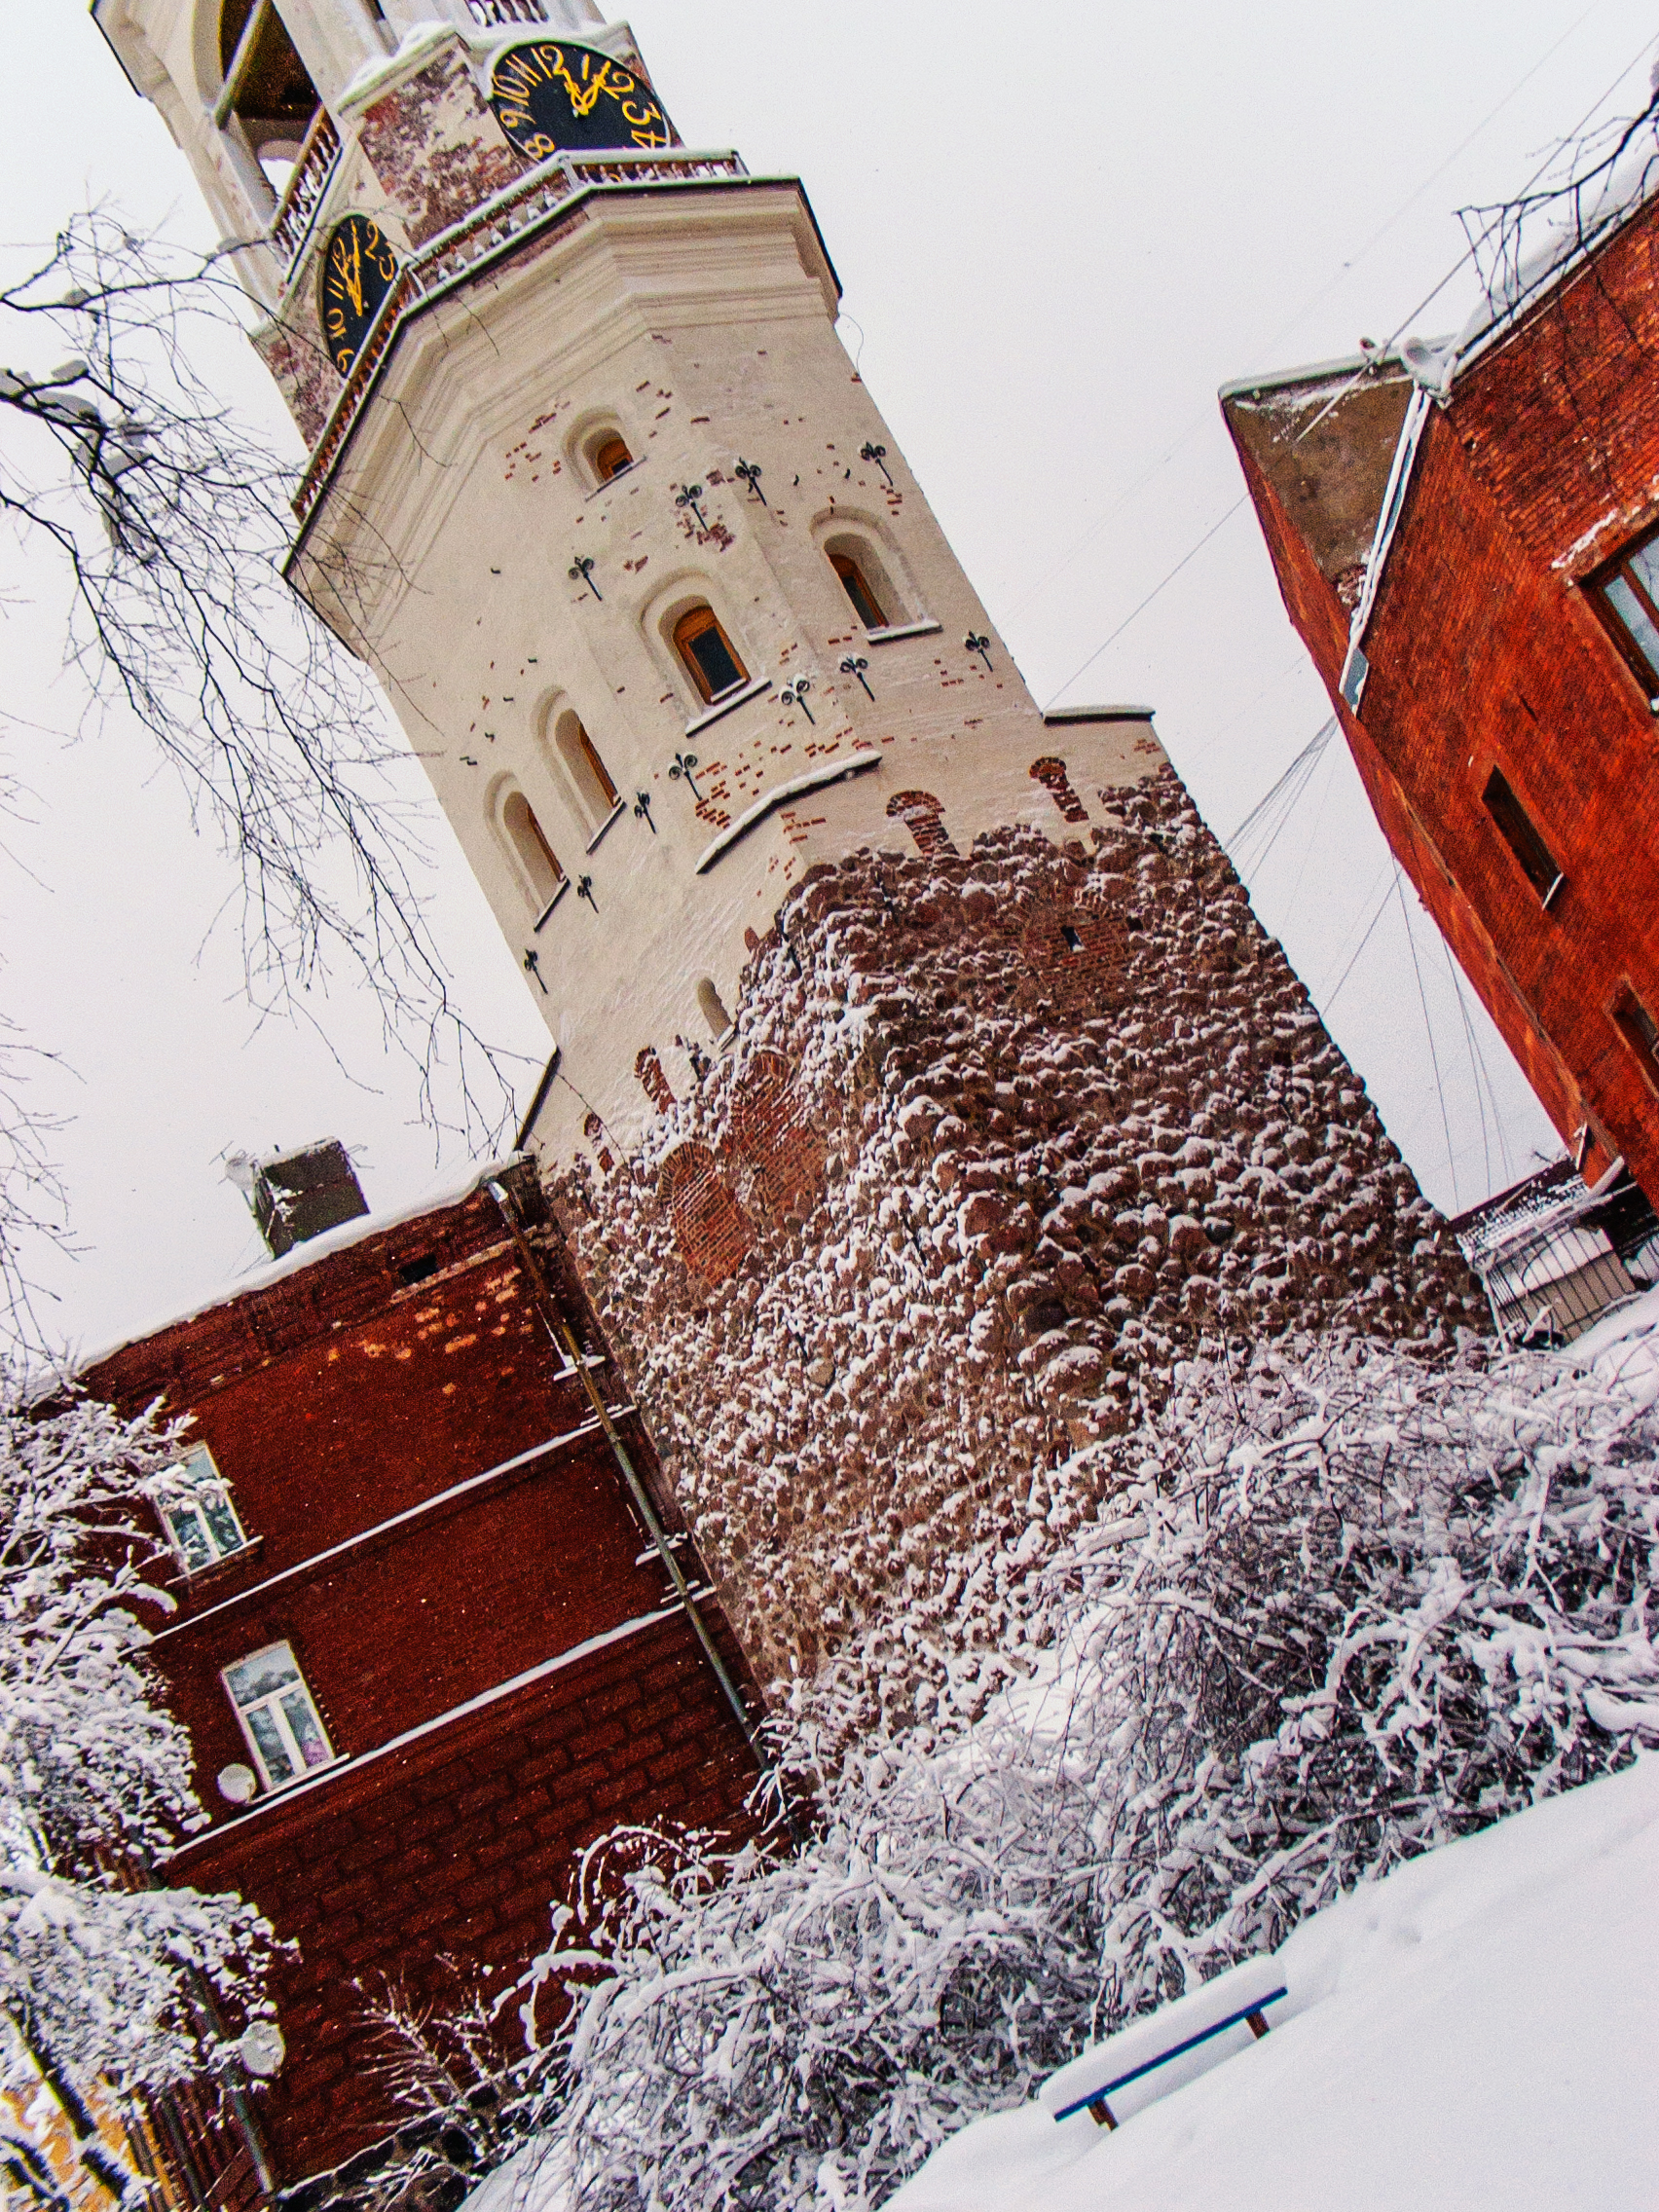
images, window, building, world, sky, tower, brick, urban design, slope, facade, landmark, roof, city, tree, brickwork, freezing, snow, turret, house, winter, observation tower, medieval architecture, font, plant, wood, chimney, street light, rectangle, spire, landscape, precipitation, suburb, transport, mixed use